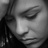
Emotion: sad